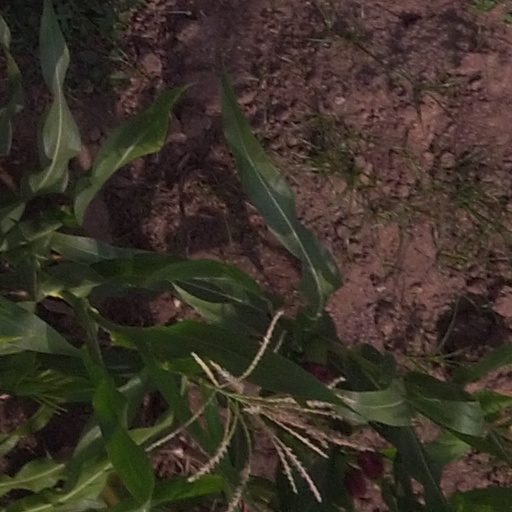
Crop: maize; corn